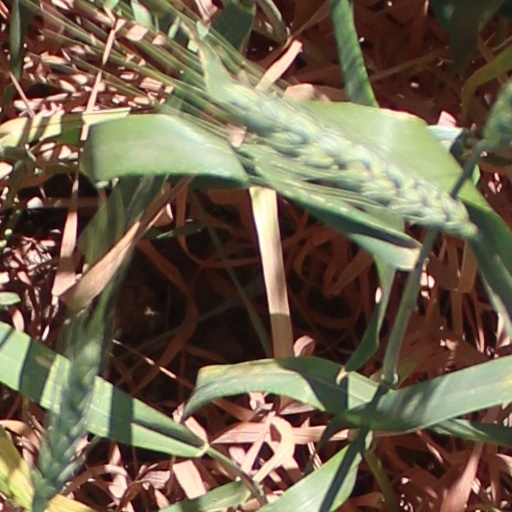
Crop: wheat